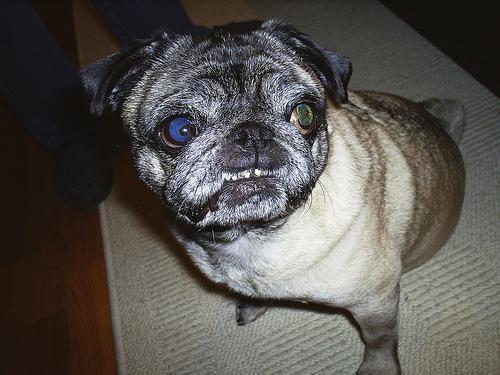
pug